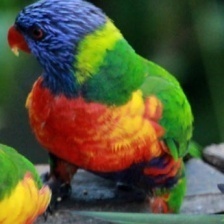
Species: RAINBOW LORIKEET
Scientific name: TRICHOGLOSSUS MOLUCCANUS
ImageNet parent category: lorikeet